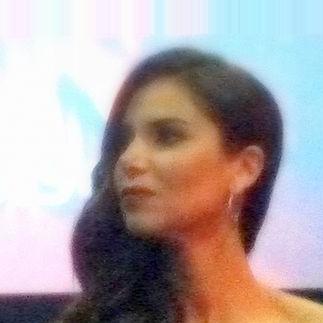
Age: 39